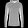
Label: Pullover